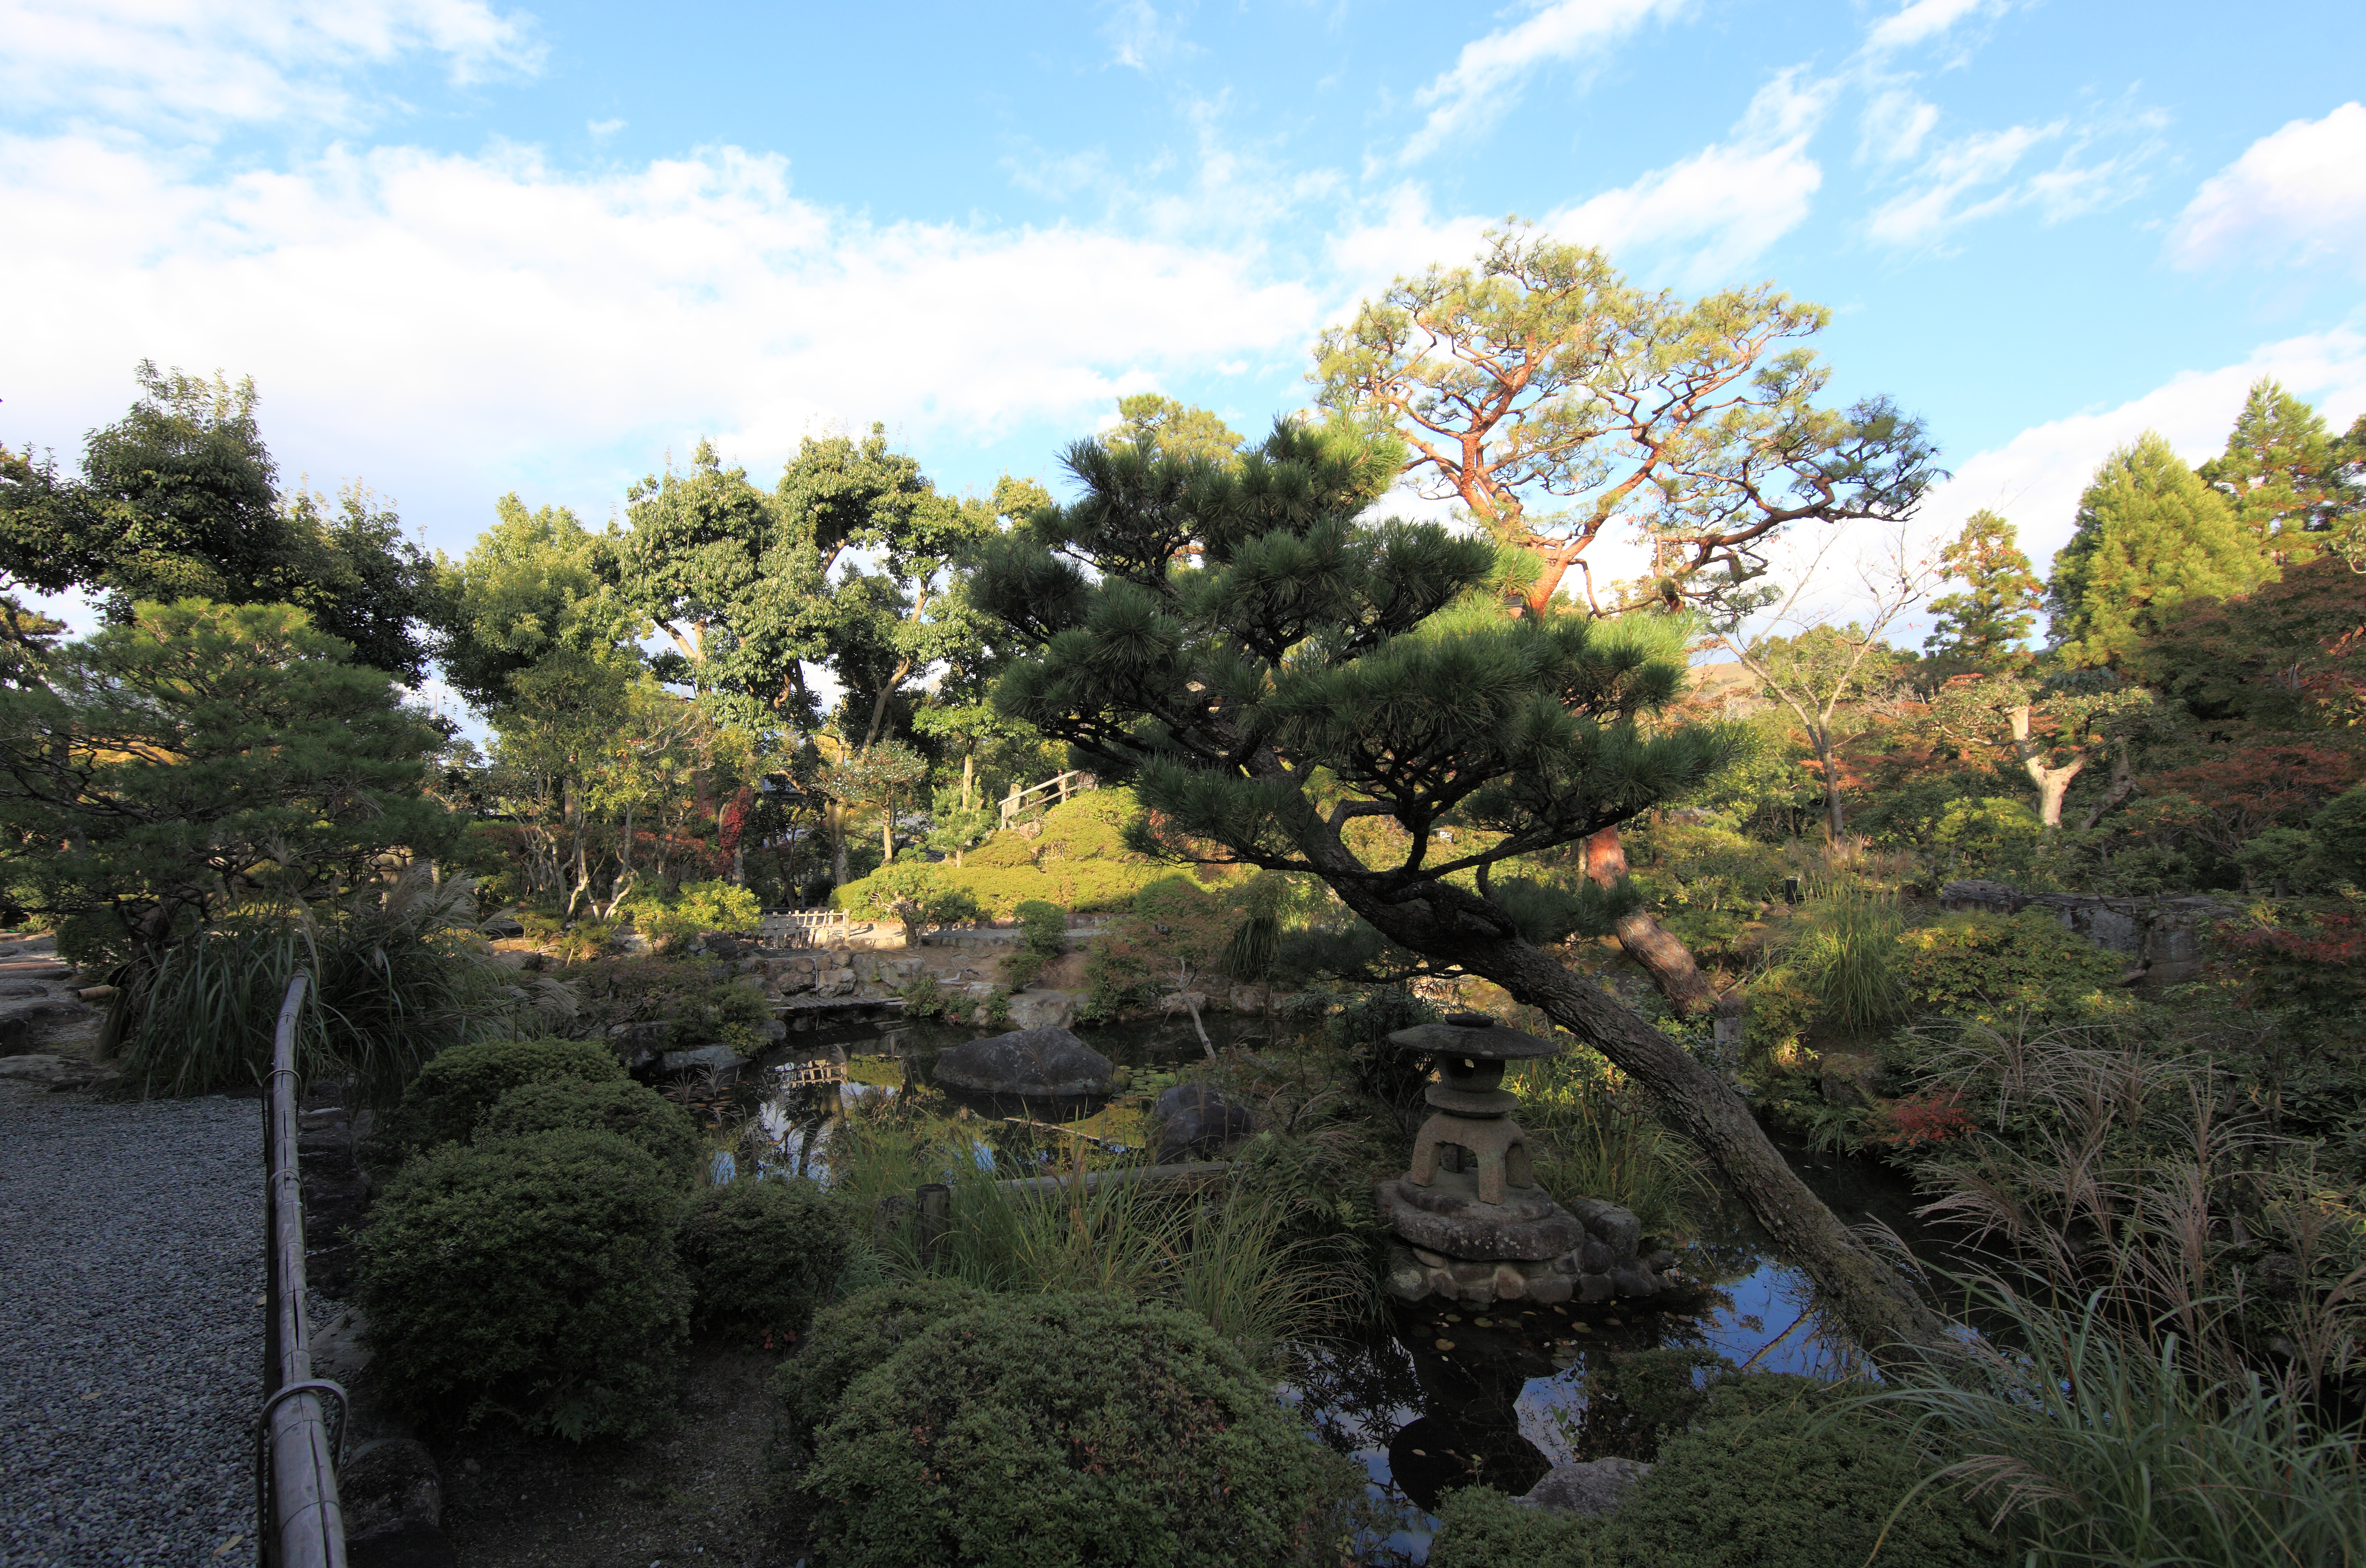
tree, plant, leaf, flower, high, autumn, park, botany, garden, flora, japanese, vegetation, shrub, nara, 5d, style, hires, botanical garden, markii, ecosystem, hi, res, resolution, canonef14mmf28liiusm, yoshikien, biome, woody plant